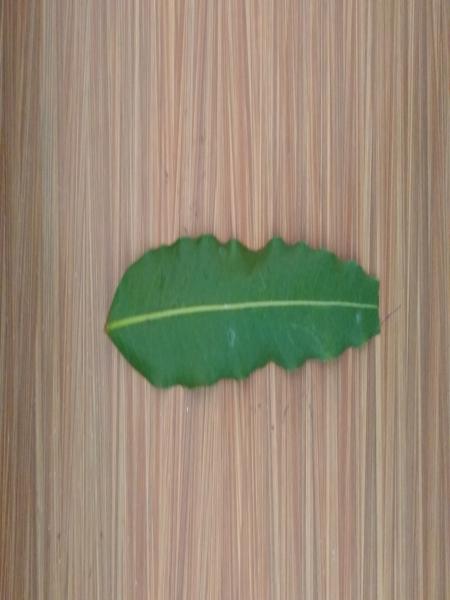
Plant: ashoka